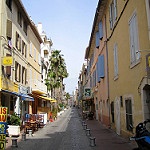
Label: non_damage_buildings_street